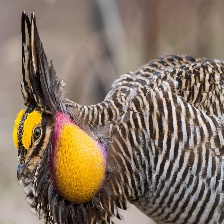
Species: GREATER PRAIRIE CHICKEN
Scientific name: TYMPANUCHUS CUPIDO